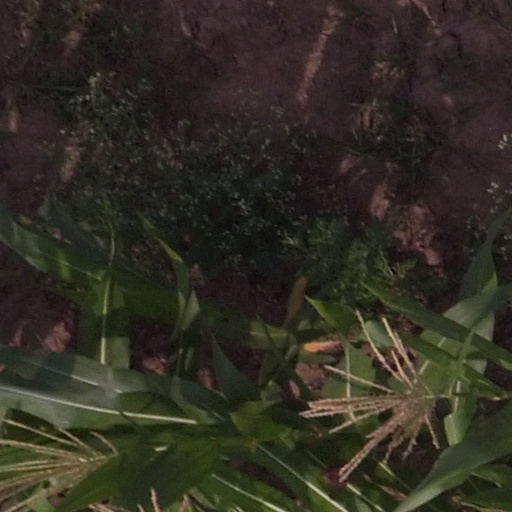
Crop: maize; corn